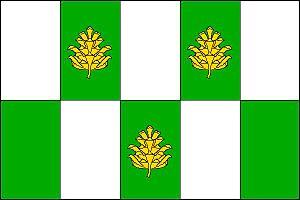
Veliny est une commune du district de Pardubice, dans la région de Pardubice, en République tchèque. Sa population s'élevait à 476 habitants en 2017.